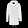
Label: Coat